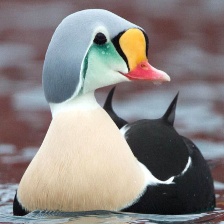
Species: KING EIDER
Scientific name: SOMATERIA SPECTABILIS
ImageNet parent category: drake